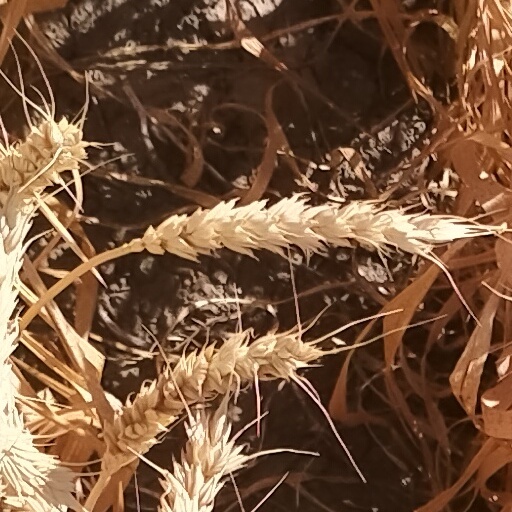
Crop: wheat